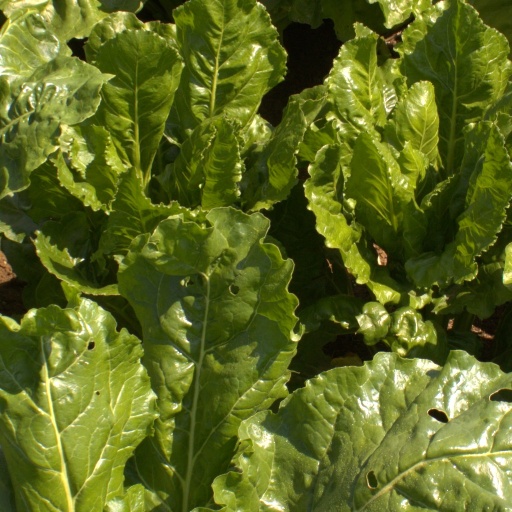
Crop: sugar beet